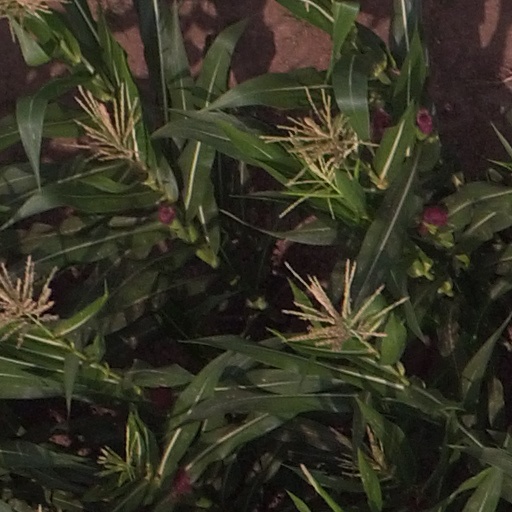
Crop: maize; corn